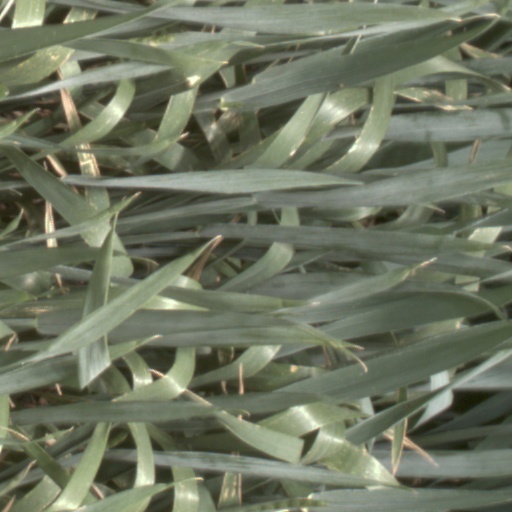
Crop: wheat